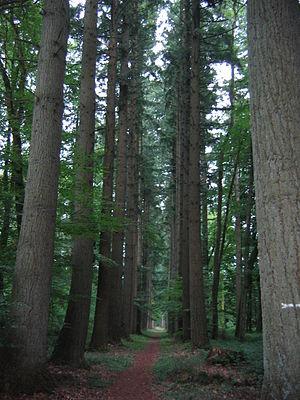
Allée Douglas Arboretum de Vendresse, Ardennes, France
L’arboretum de Vendresse, aussi connu comme l’arboretum du Bois de la Vierge, est un arboretum créé par Pol Bouin et situé sur le territoire de la commune de Vendresse, dans les Ardennes, France.